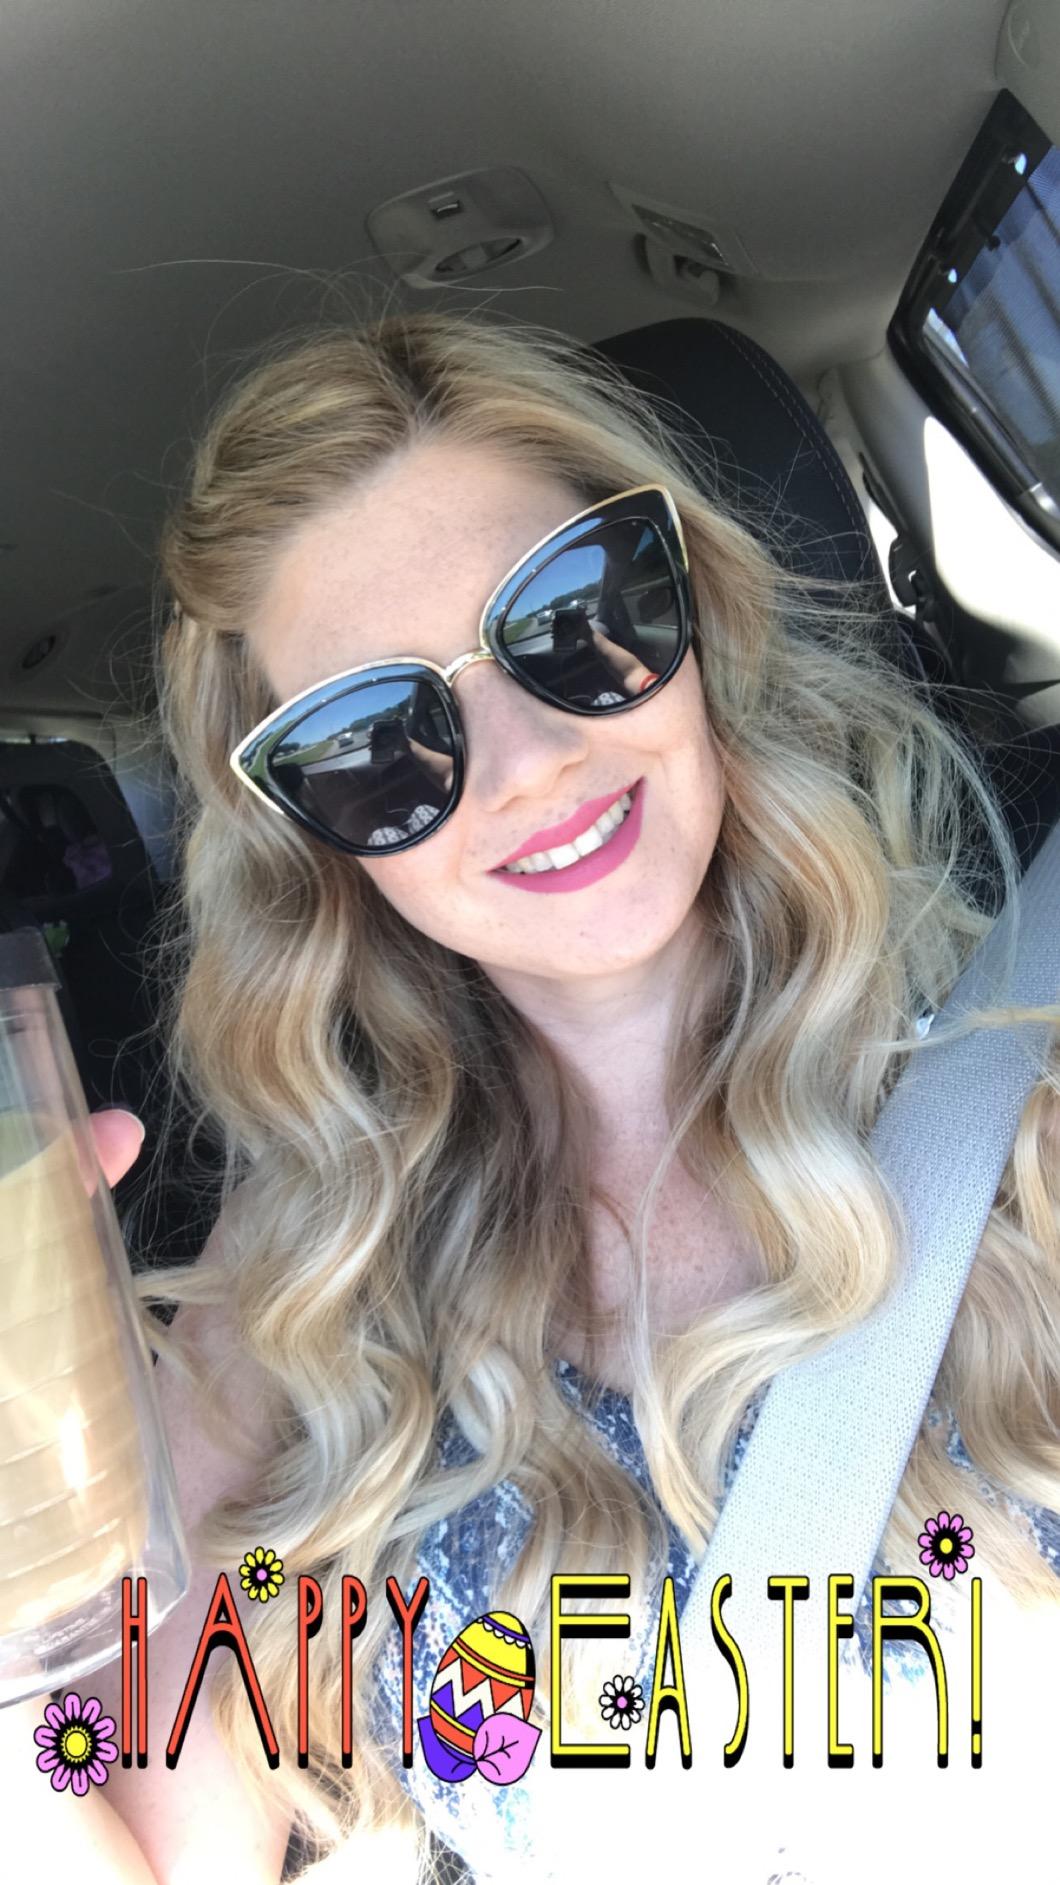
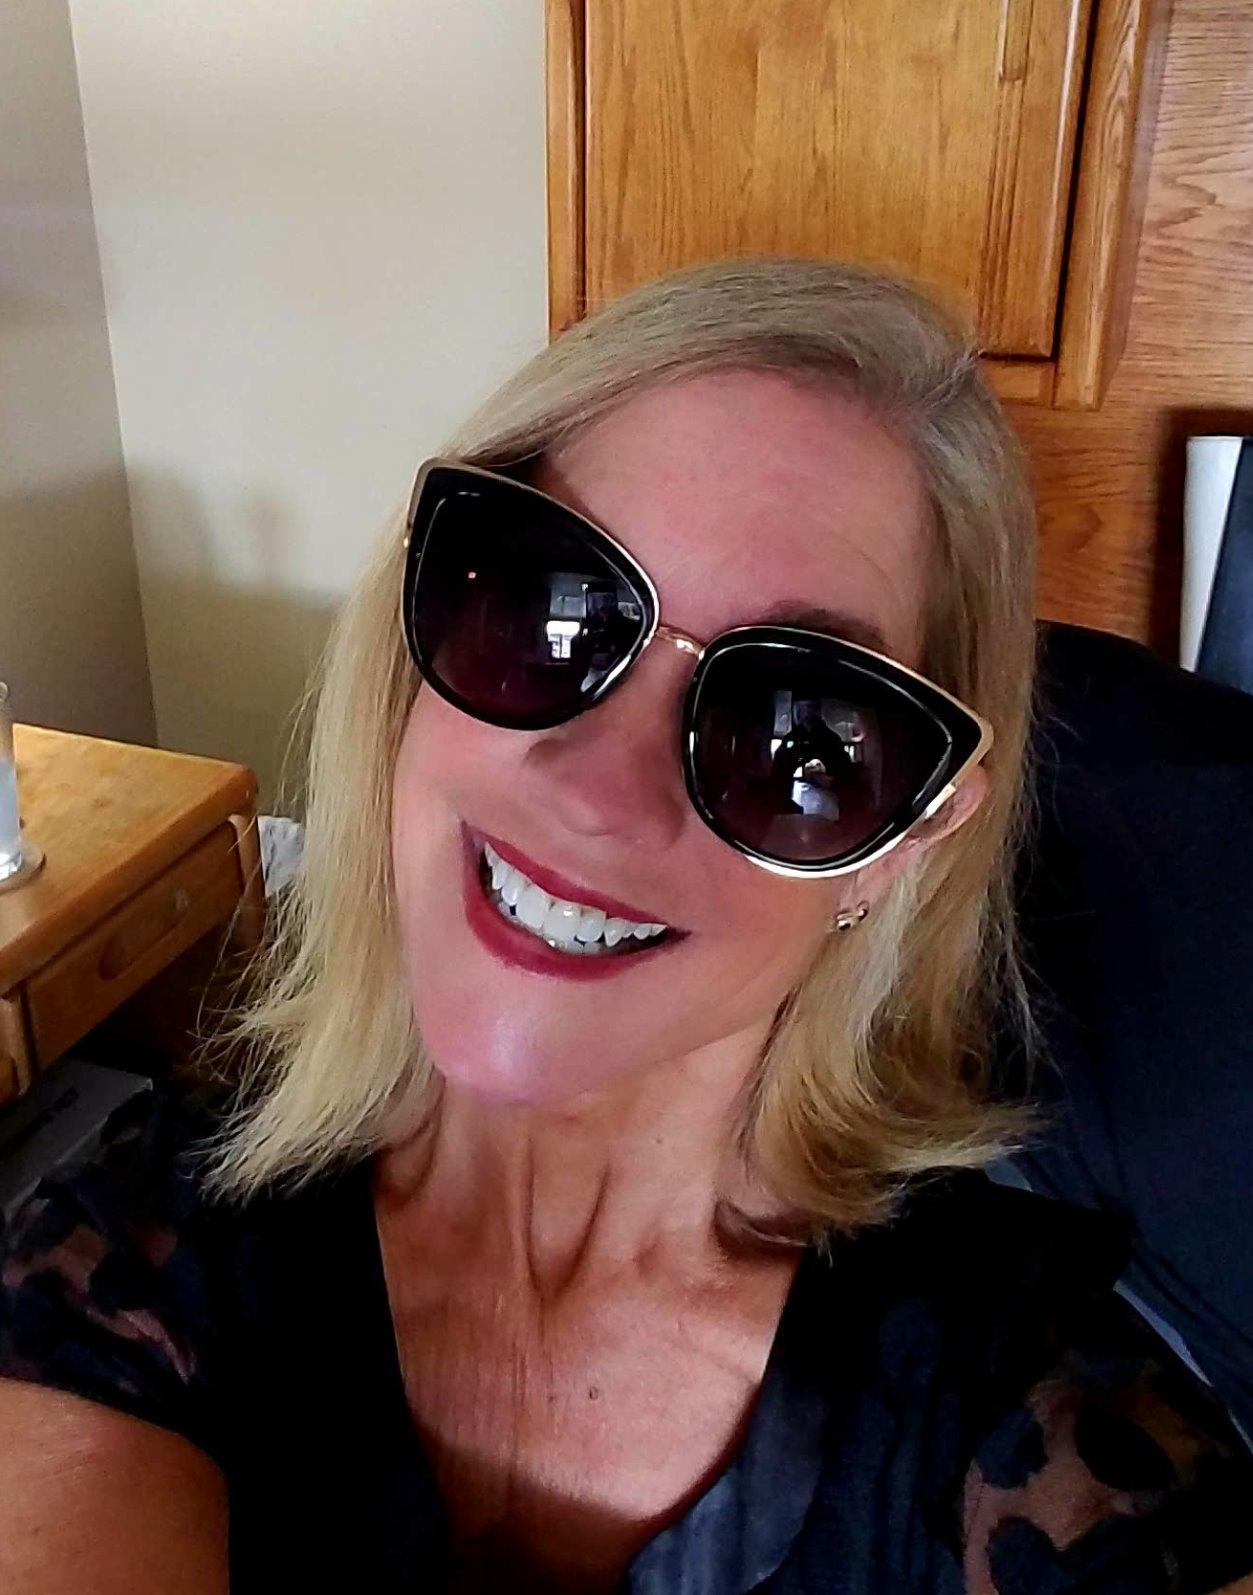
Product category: accessories_sunglasses
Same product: yes